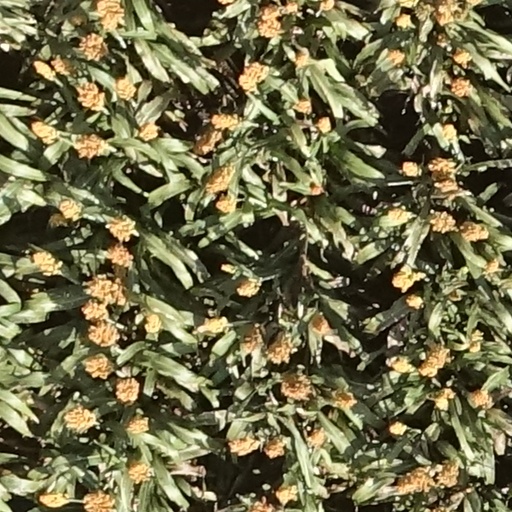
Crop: sorghum